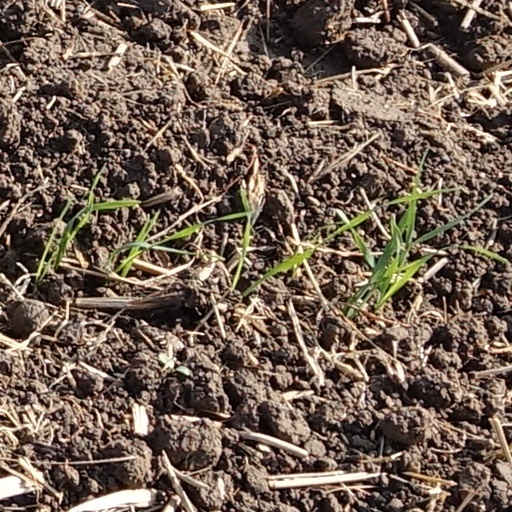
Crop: wheat